21st Missouri Infantry Regiment

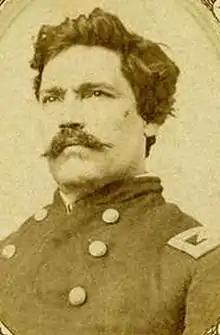
Col. David Moore, the 21st commander from inception until February, 1865.

The Regiment lost during service 2 Officers and 68 Enlisted men killed and mortally wounded and 5 Officers 234 Enlisted men by disease.